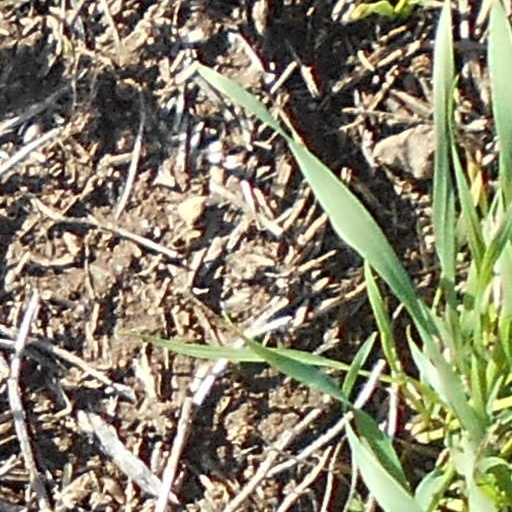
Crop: wheat